Mary Surratt

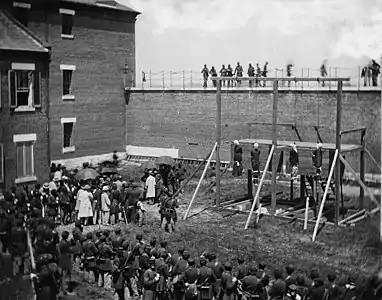
Aftermath of the execution of Mary Surratt, Lewis Powell, David Herold, and George Atzerodt on July 7, 1865.

On July 7, 1865, at 1:15 p.m., a procession led by General Hartranft escorted the four condemned prisoners through the courtyard and up the steps to the gallows. Each prisoner's ankles and wrists were bound by manacles. Surratt led the way, wearing a black bombazine dress, black bonnet, and black veil. More than 1,000 people, including government officials, members of the US armed forces, friends and family of the accused, official witnesses, and reporters, watched. General Hancock limited attendance to those who had a ticket, and only those who had a good reason to be present were given a ticket. (Most of those present were military officers and soldiers, as fewer than 200 tickets had been printed.)